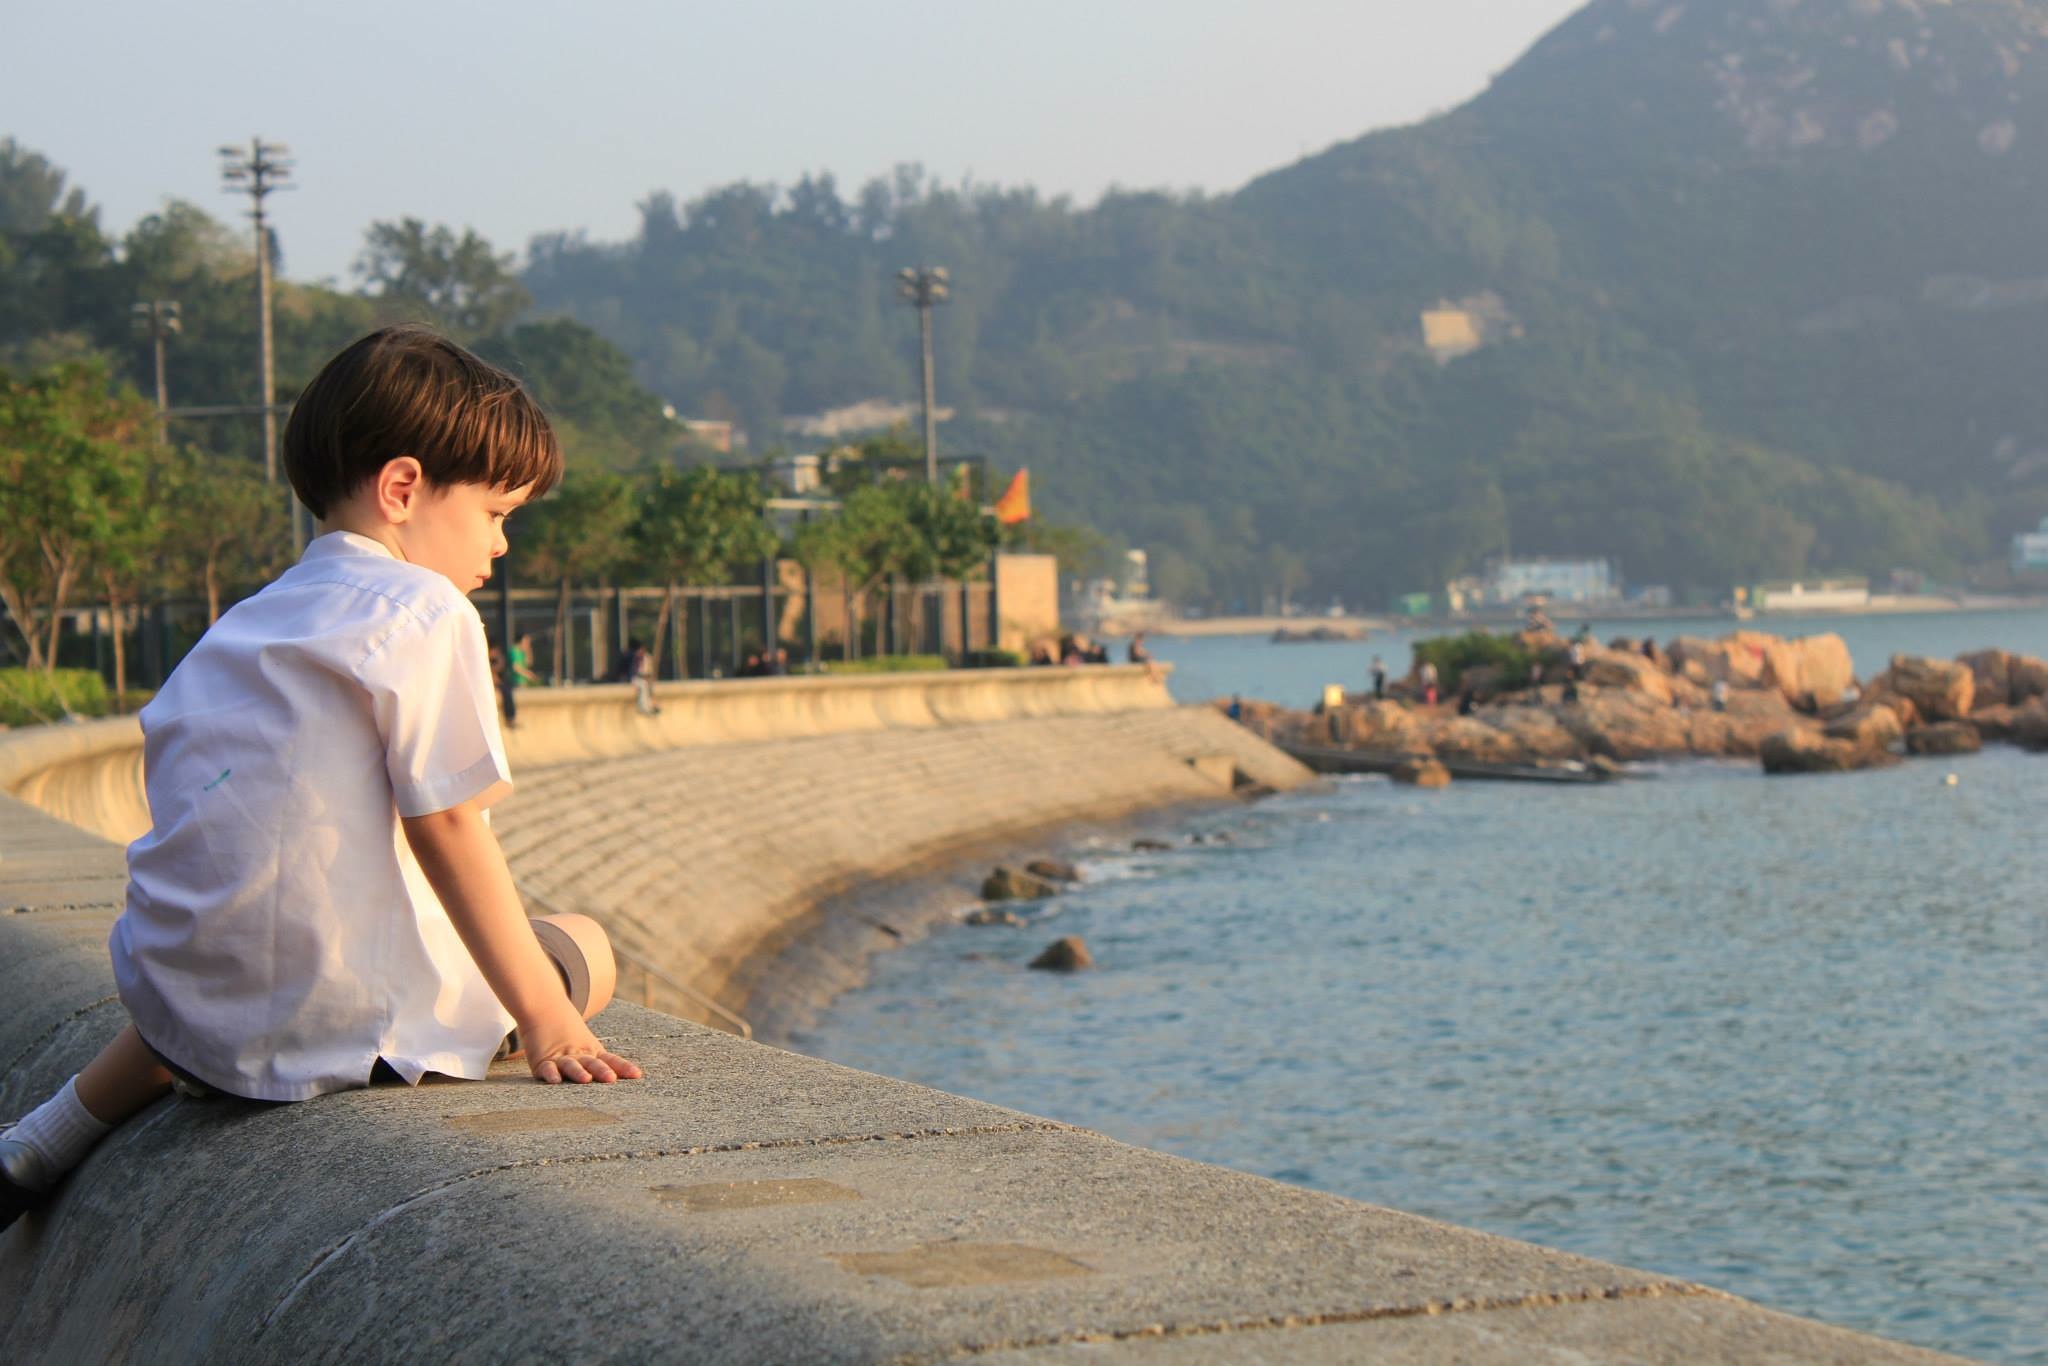
beach, sea, coast, vacation, travel